Geomag

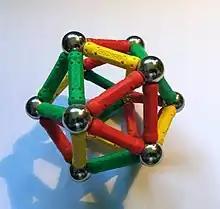
An icosahedron constructed with Geomag rods and spheres

Geomag, stylized as GEOMAG, is a magnetic construction toy consisting of a collection of bars, each set with a neodymium alloy magnet at both ends, connected by a magnetic plug coated with polypropylene, and nickel-coated metal spheres. These elements interlock using magnetism, allowing for them to be assembled in various ways.